Calvary at Pleyben

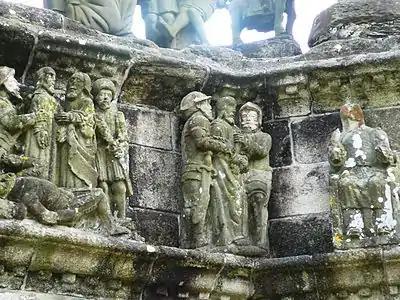
On the left we see Jesus' arrest. Malchus lies on the ground having been attacked by Peter. We then see Jesus held by two soldiers and being brought before Caiaphas who sits on his throne.

Along the corniche on this face of Pleyben's calvary, we commence on the left side with a scene showing Jesus at prayer in the garden of Gethsemane. John the Evangelist and St Peter are with him but both are asleep. The statue of the kneeling Jesus has now lost its head. We then see Peter standing alone, his sword hanging at his side followed by a depiction of Jesus being arrested. Judas has kissed Jesus to identify him to the guards and he stands clutching a purse and in the ensuing melée, the guard Malchus has been knocked to the ground having been hit with his sword by Peter. In the next scene Jesus is being presented to the High Priest Caiaphas who sits on his throne. On the northeast corner of the north face platform we see Jesus being brought before Pontius Pilate. In the Christ carrying the cross scene which follows and dominates the north face, we start on the right hand side with a depiction of Longinus who leads the procession although confusingly he faces the wrong way. He points to his eye with his finger reminding us that Jesus had cured his blindness. Jesus is clearly struggling with the weight of the cross and Simon of Cyrene tries to help keep it off the ground. In front a soldier is putting his fingers in his mouth to whistle, another soldier pulls on a rope whilst a third, walking behind Jesus, lashes him with a whip. All are frowning except for Jesus whose face remains impassive, his head leaning to one side. St John and the Virgin Mary follow Jesus and the soldiers and John is trying to support Mary. Finally, St Veronica holds out her veil which is now impregnated with Jesus' image. On the corniche we have a scene showing Jesus praying in Gethsemane, then St Peter shown with his sword followed by a scene showing Jesus being kissed by Judas who holds his purse and then arrested with Peter attacking Malchus. We next see Jesus presented to the High Priest Caiaphas who sits on his throne and we then return to the Annunciation.